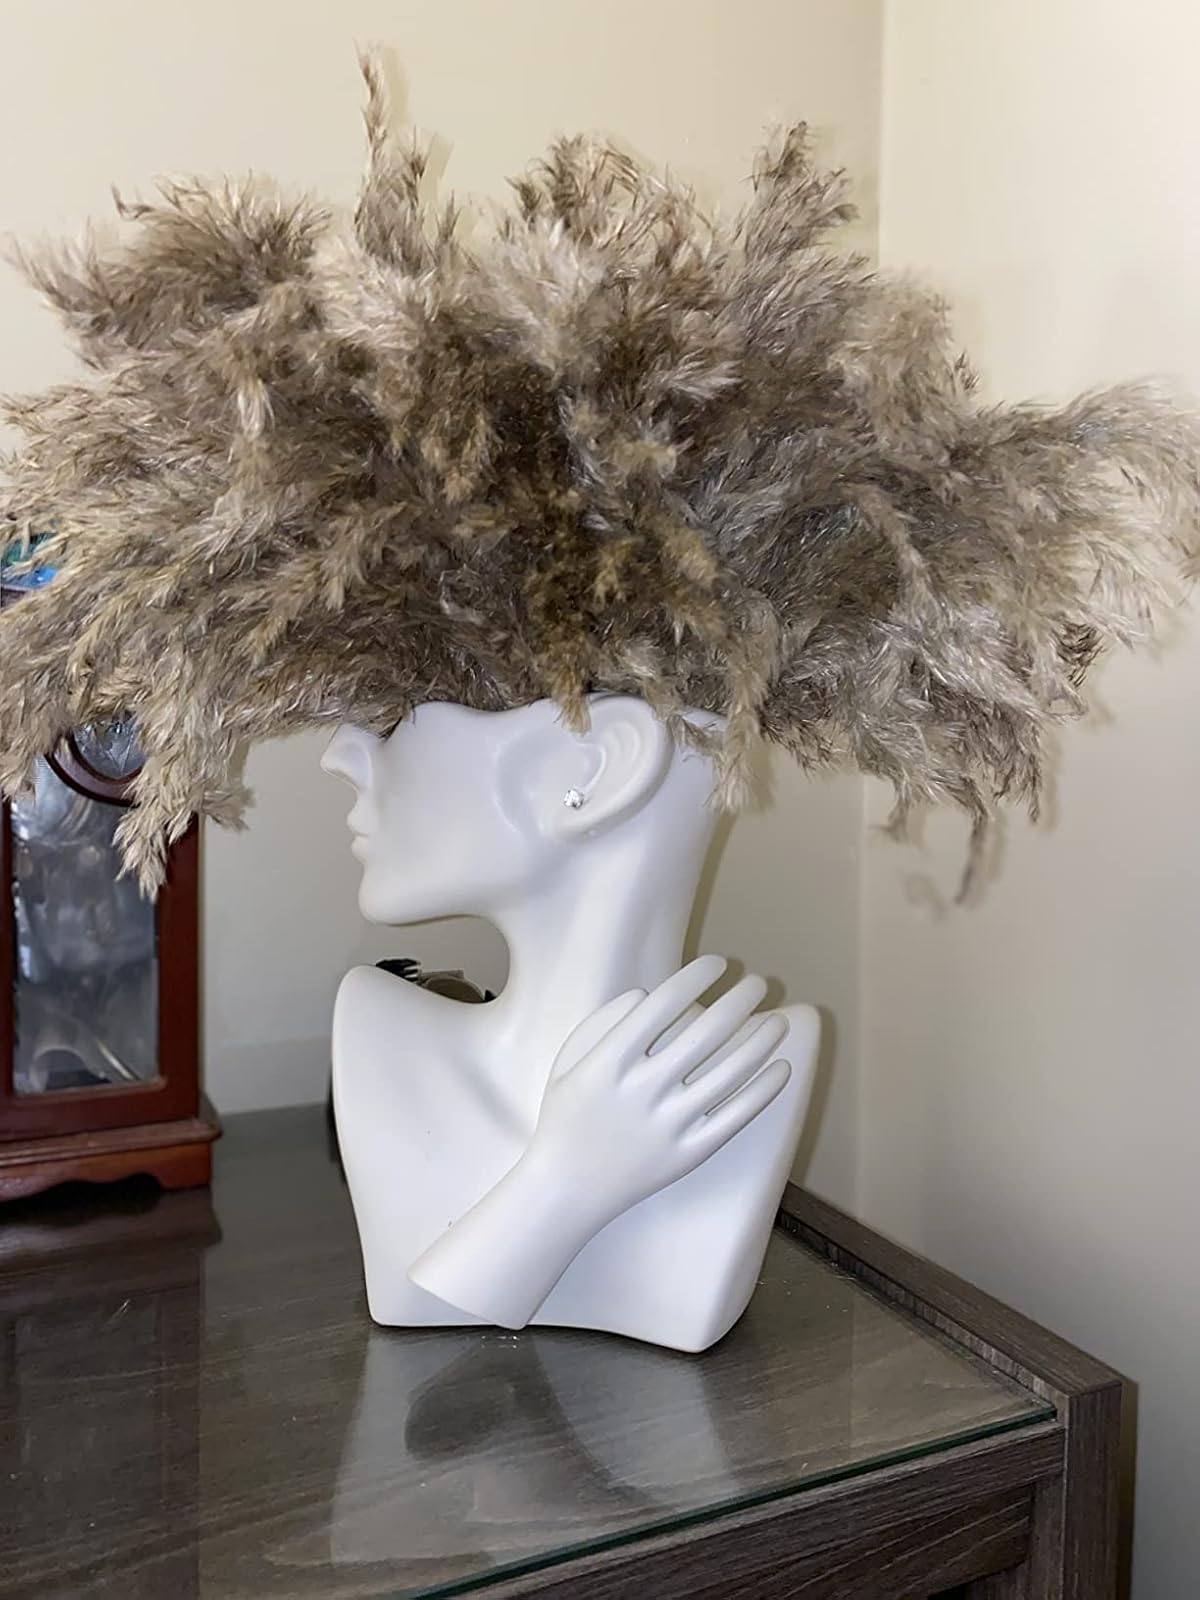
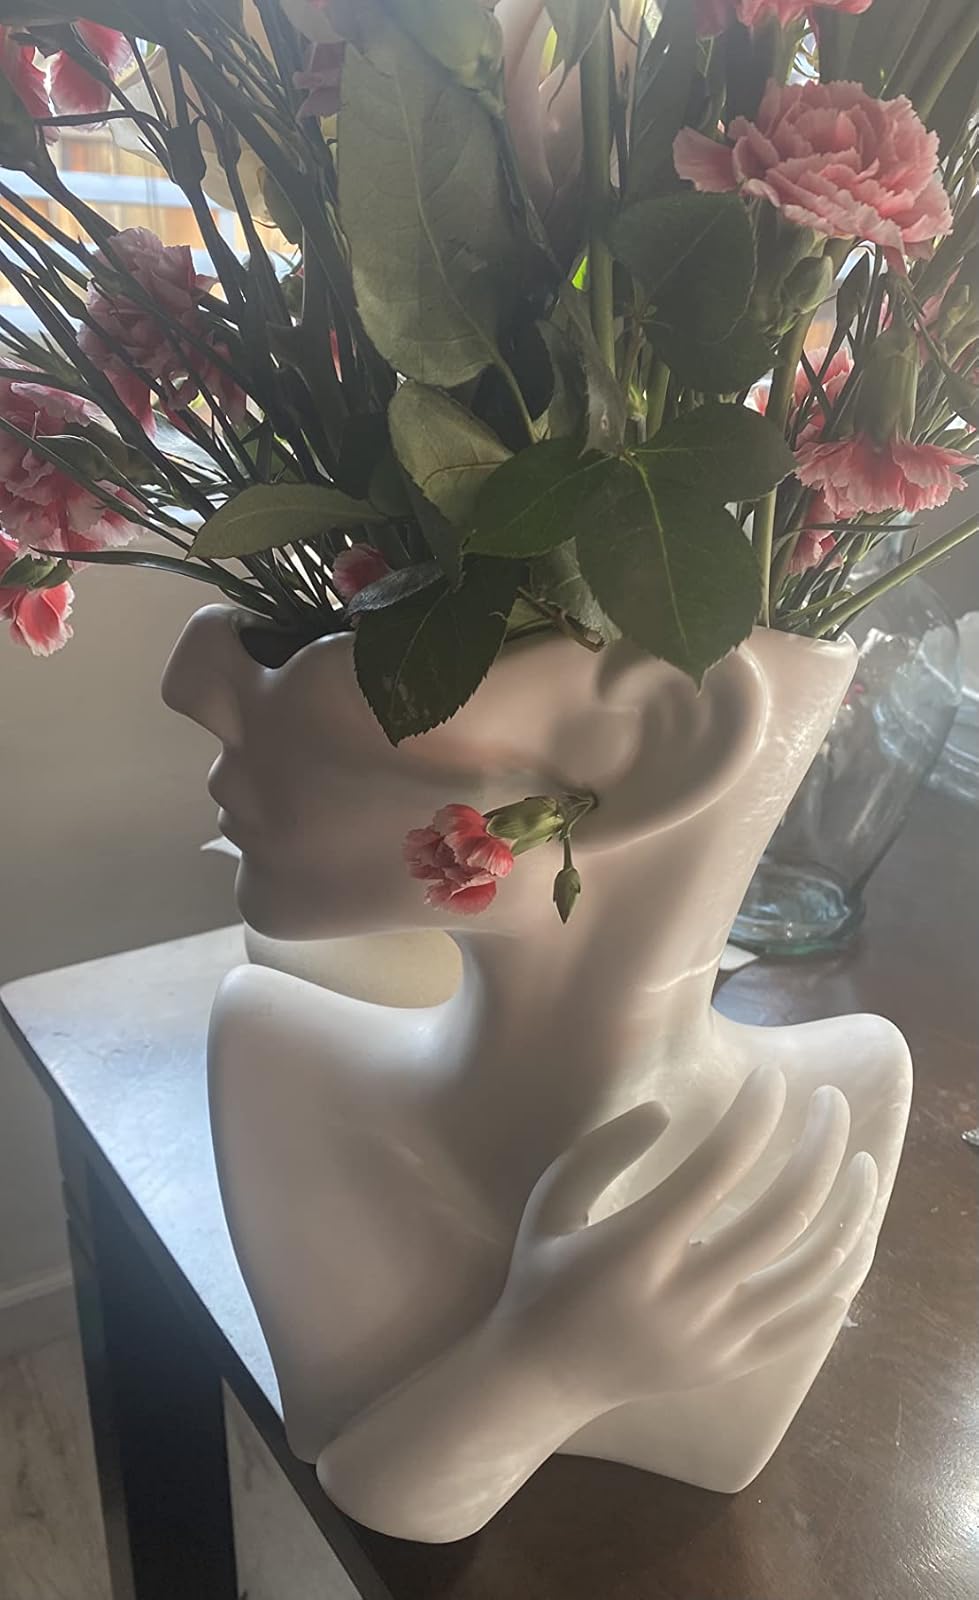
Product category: vase
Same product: yes